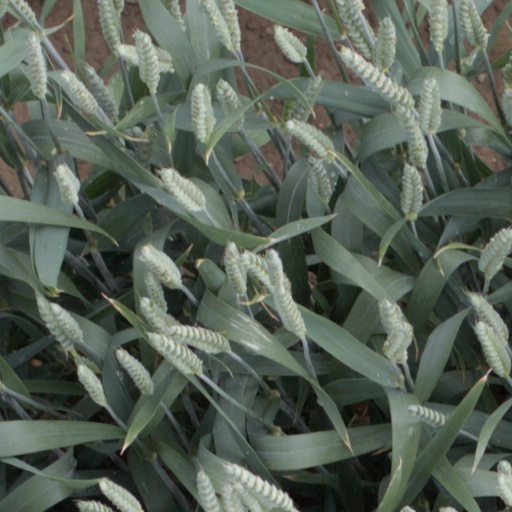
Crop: wheat